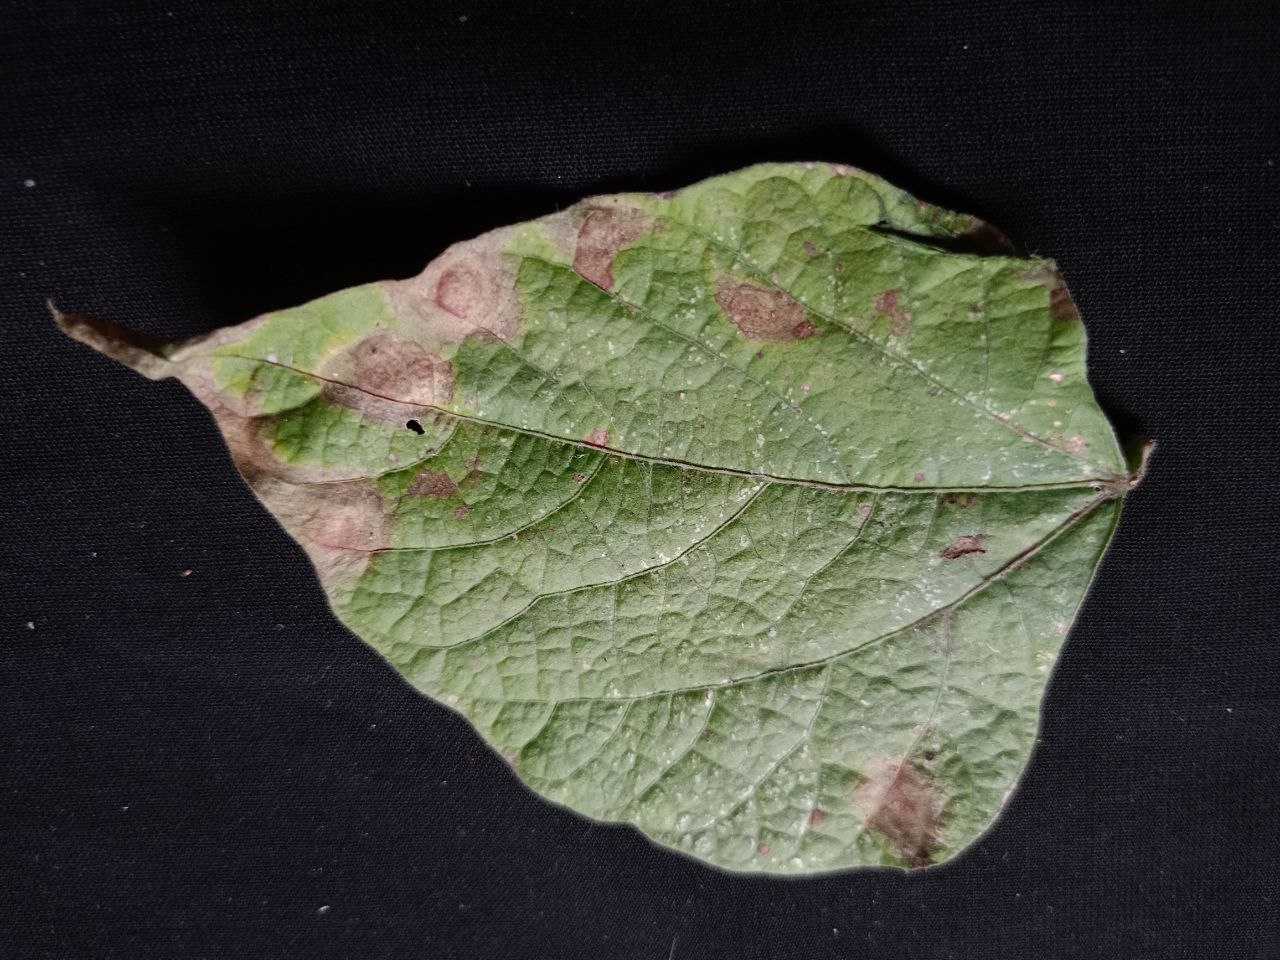
Crop: bean
Leaf condition: Blight